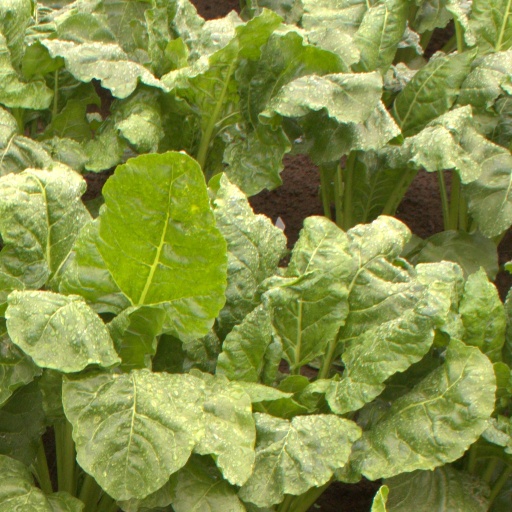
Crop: sugar beet